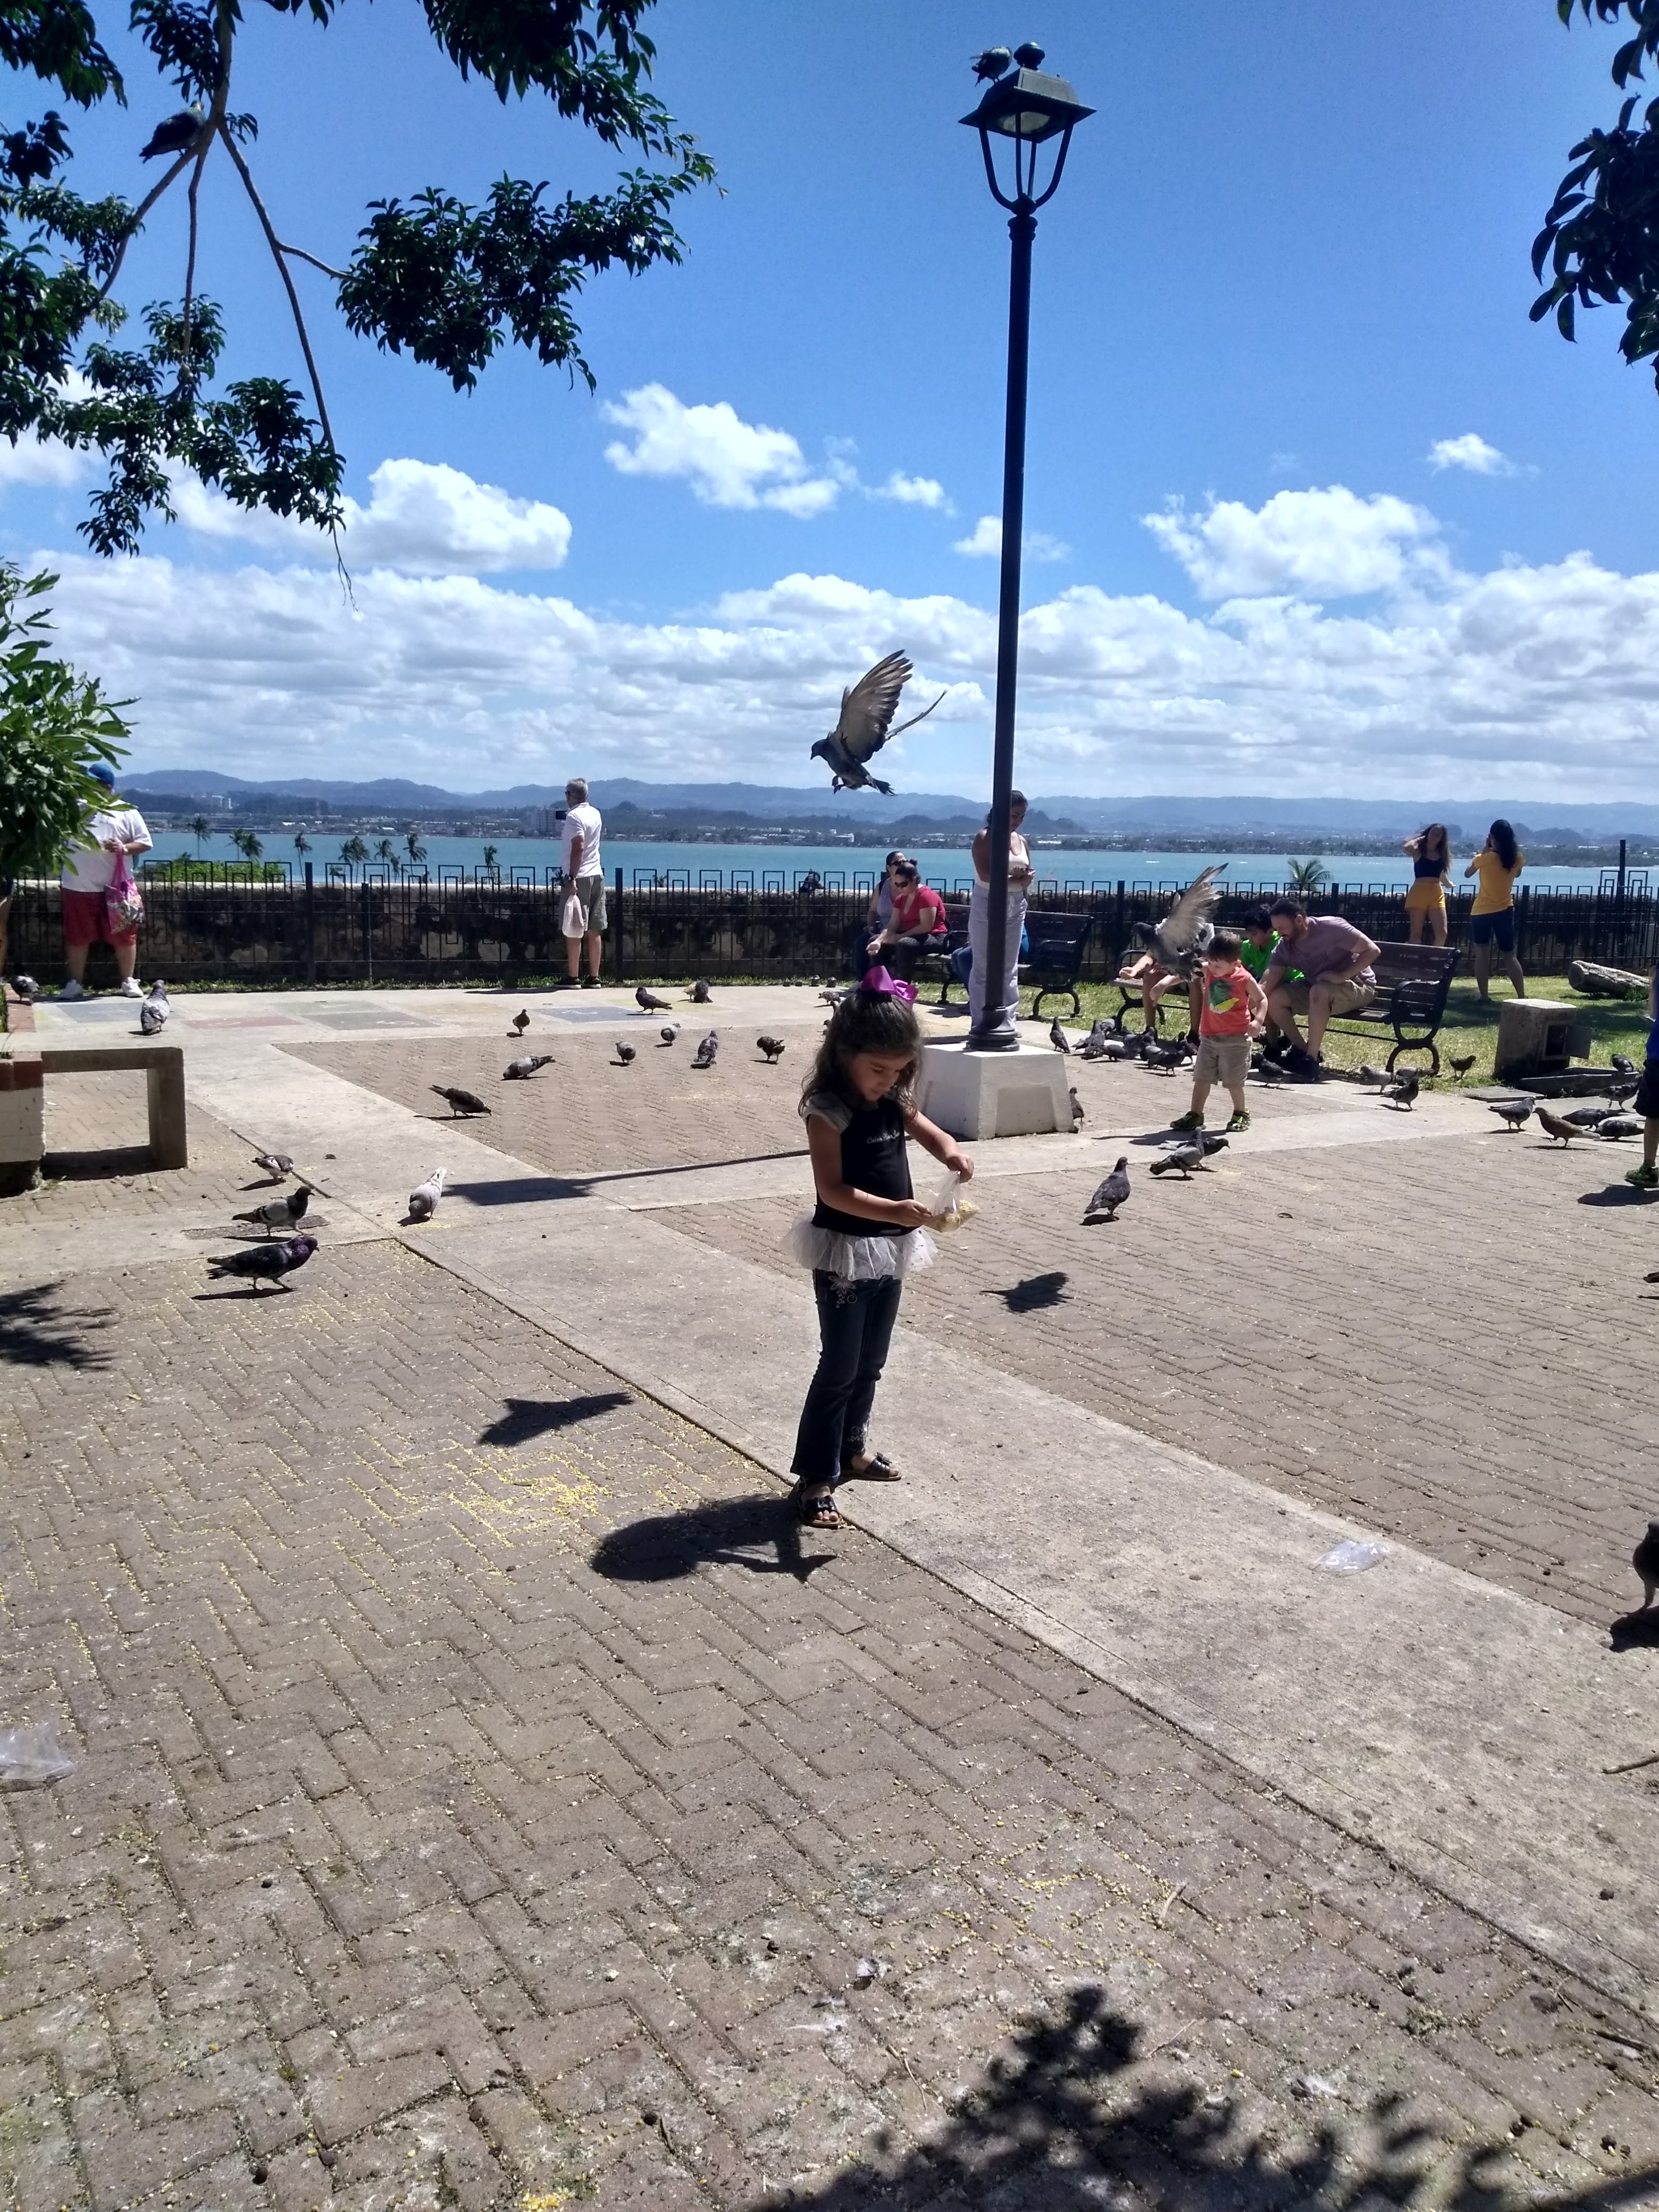
nature, sky, tree, public space, walkway, boardwalk, cloud, beach, vacation, tourism, road, sand, plant, recreation, asphalt, travel, water, outdoor structure, coast, pedestrian, road surface, street, leisure, sea